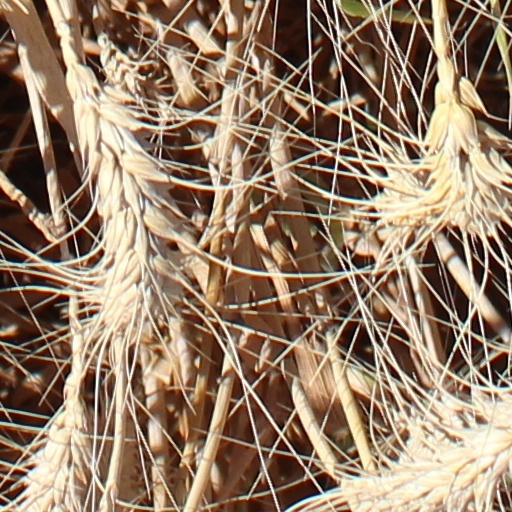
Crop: wheat